Benji Lovitt

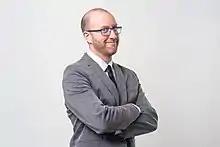

Benjamin (Benji) Lovitt was born in Dallas, Texas, attended J.J. Pearce High School, and earned a Bachelor of Arts in Psychology degree from The University of Texas at Austin.